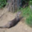
Label: otter